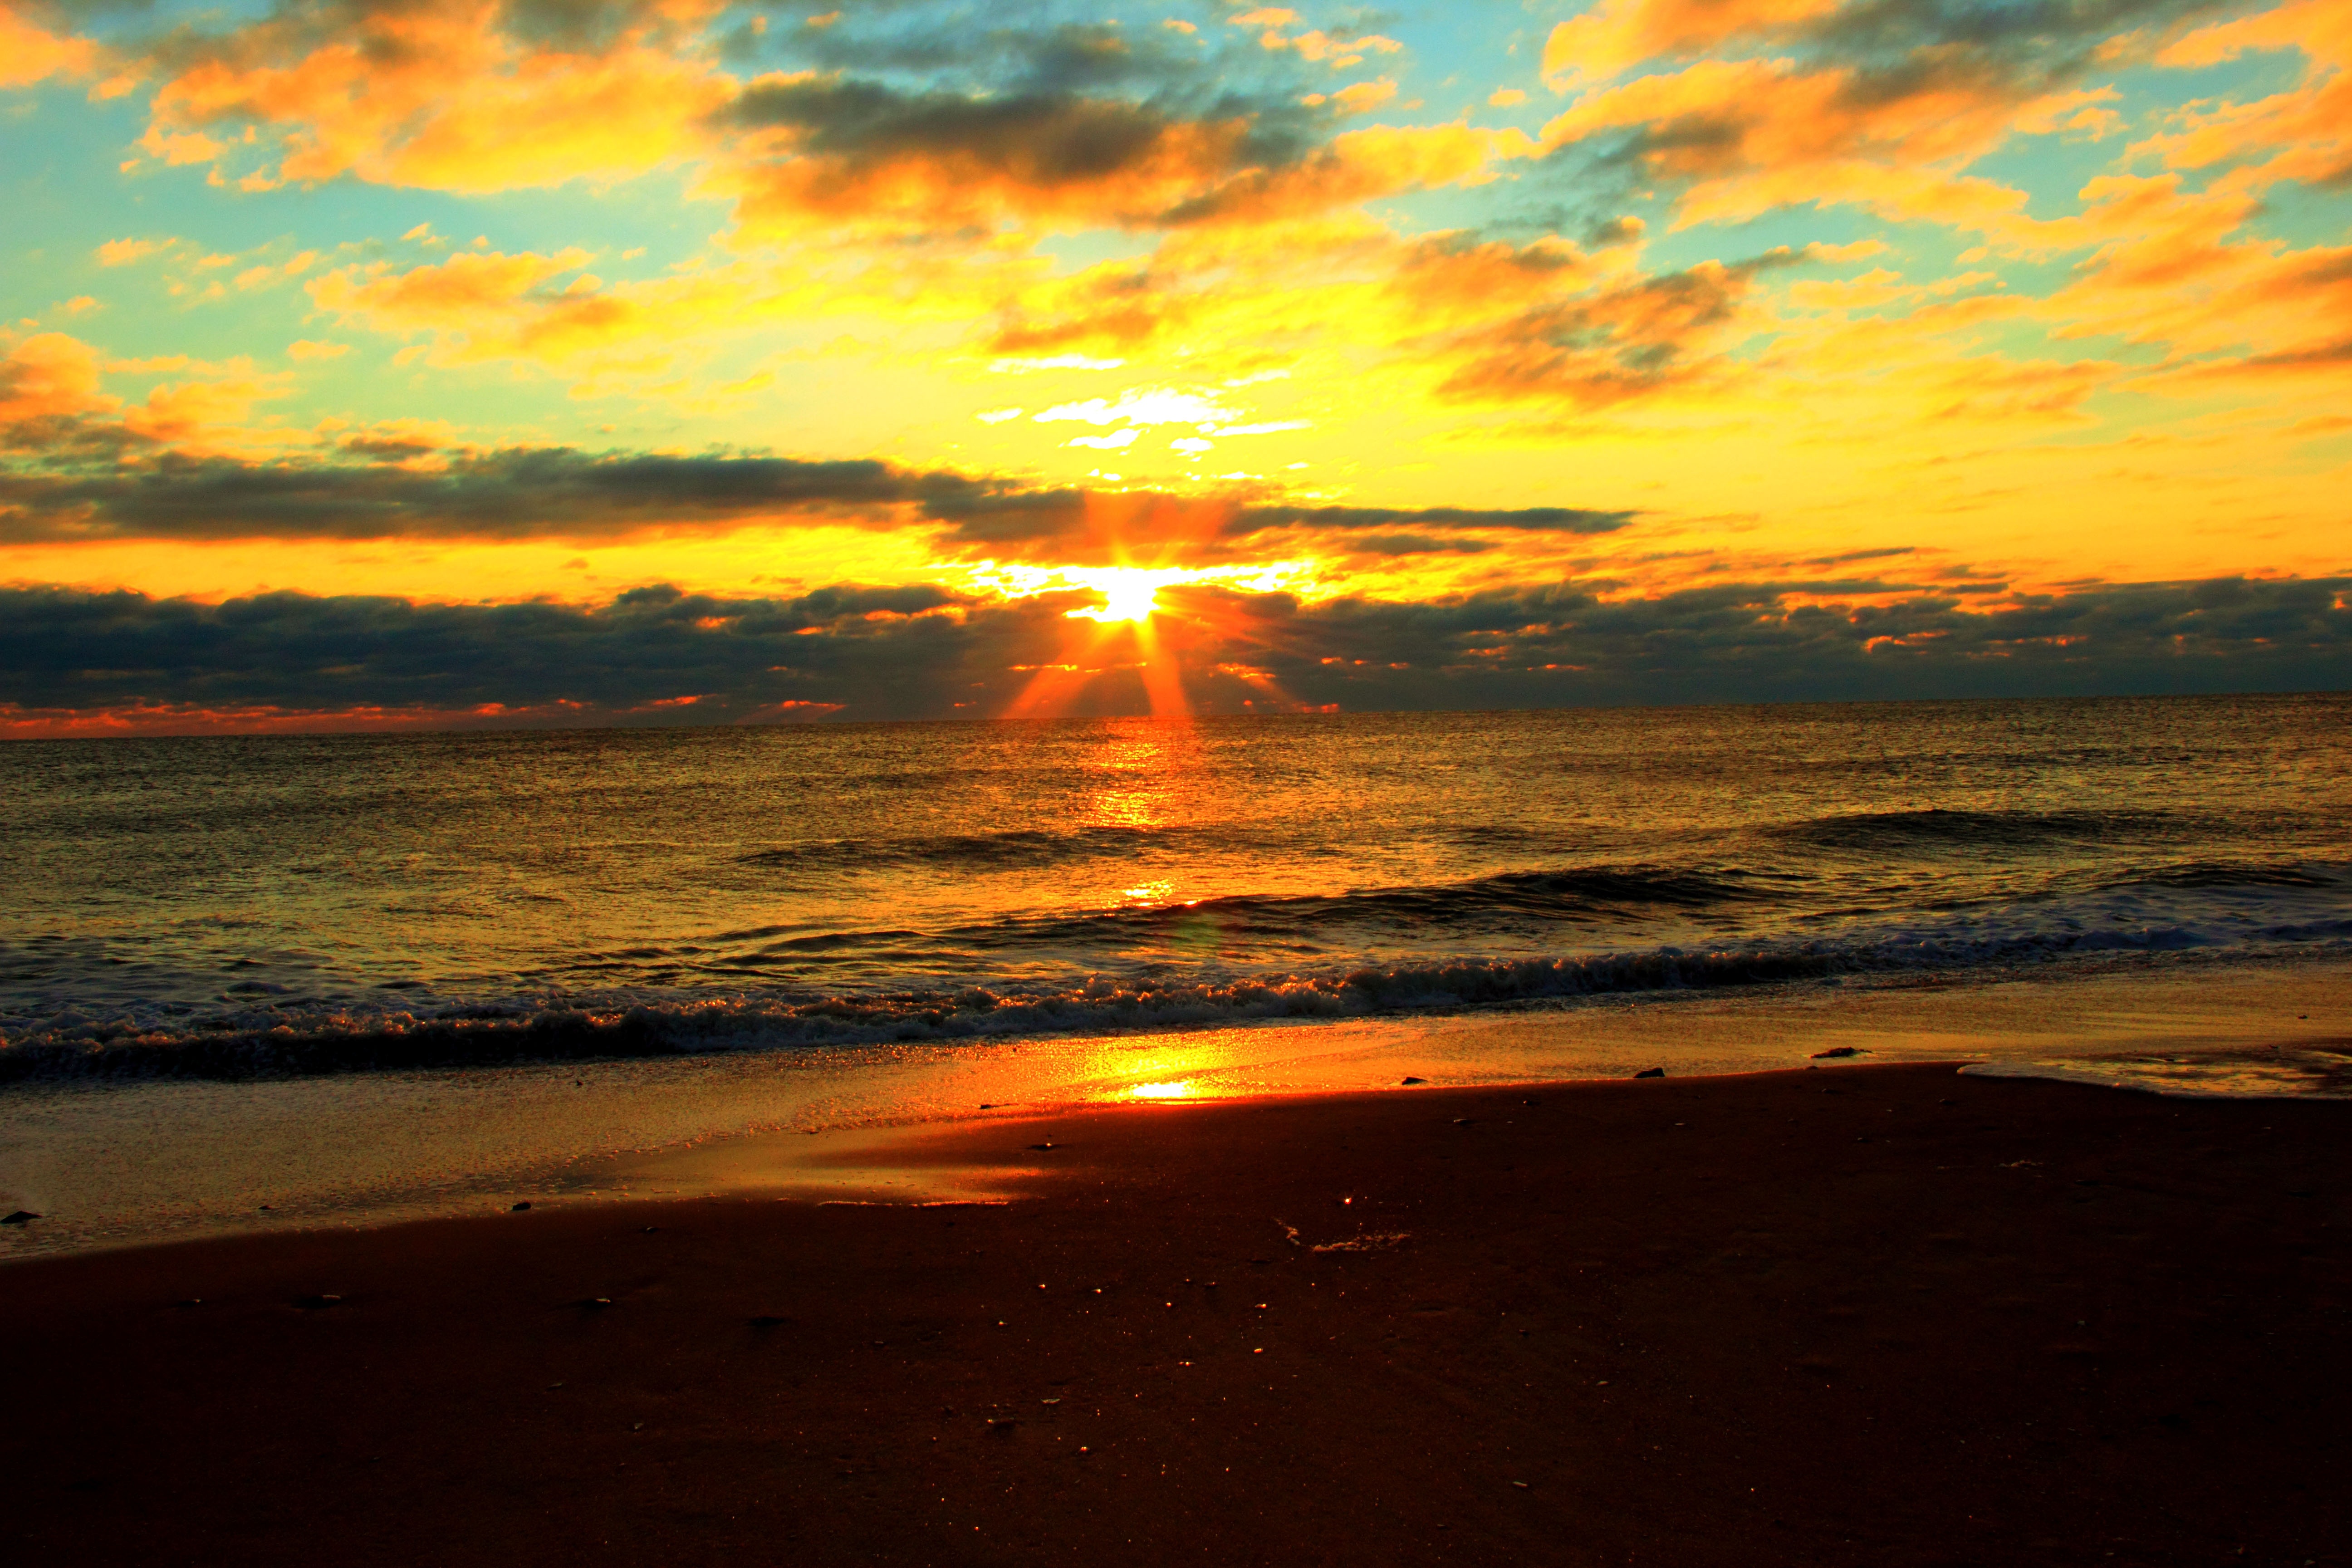
beach, landscape, sea, coast, water, nature, outdoor, sand, ocean, horizon, cloud, sky, sun, sunrise, sunset, sunlight, morning, shore, wave, dawn, summer, vacation, travel, dusk, evening, relax, tranquil, tropical, peaceful, holiday, serene, lifestyle, leisure, healthy, afterglow, beach sunset, sunset beach, meditation nature, sunrise beach, wind wave